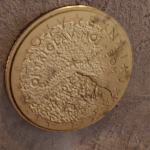
Coin value: 50cents
Country: sl
Edition: standard